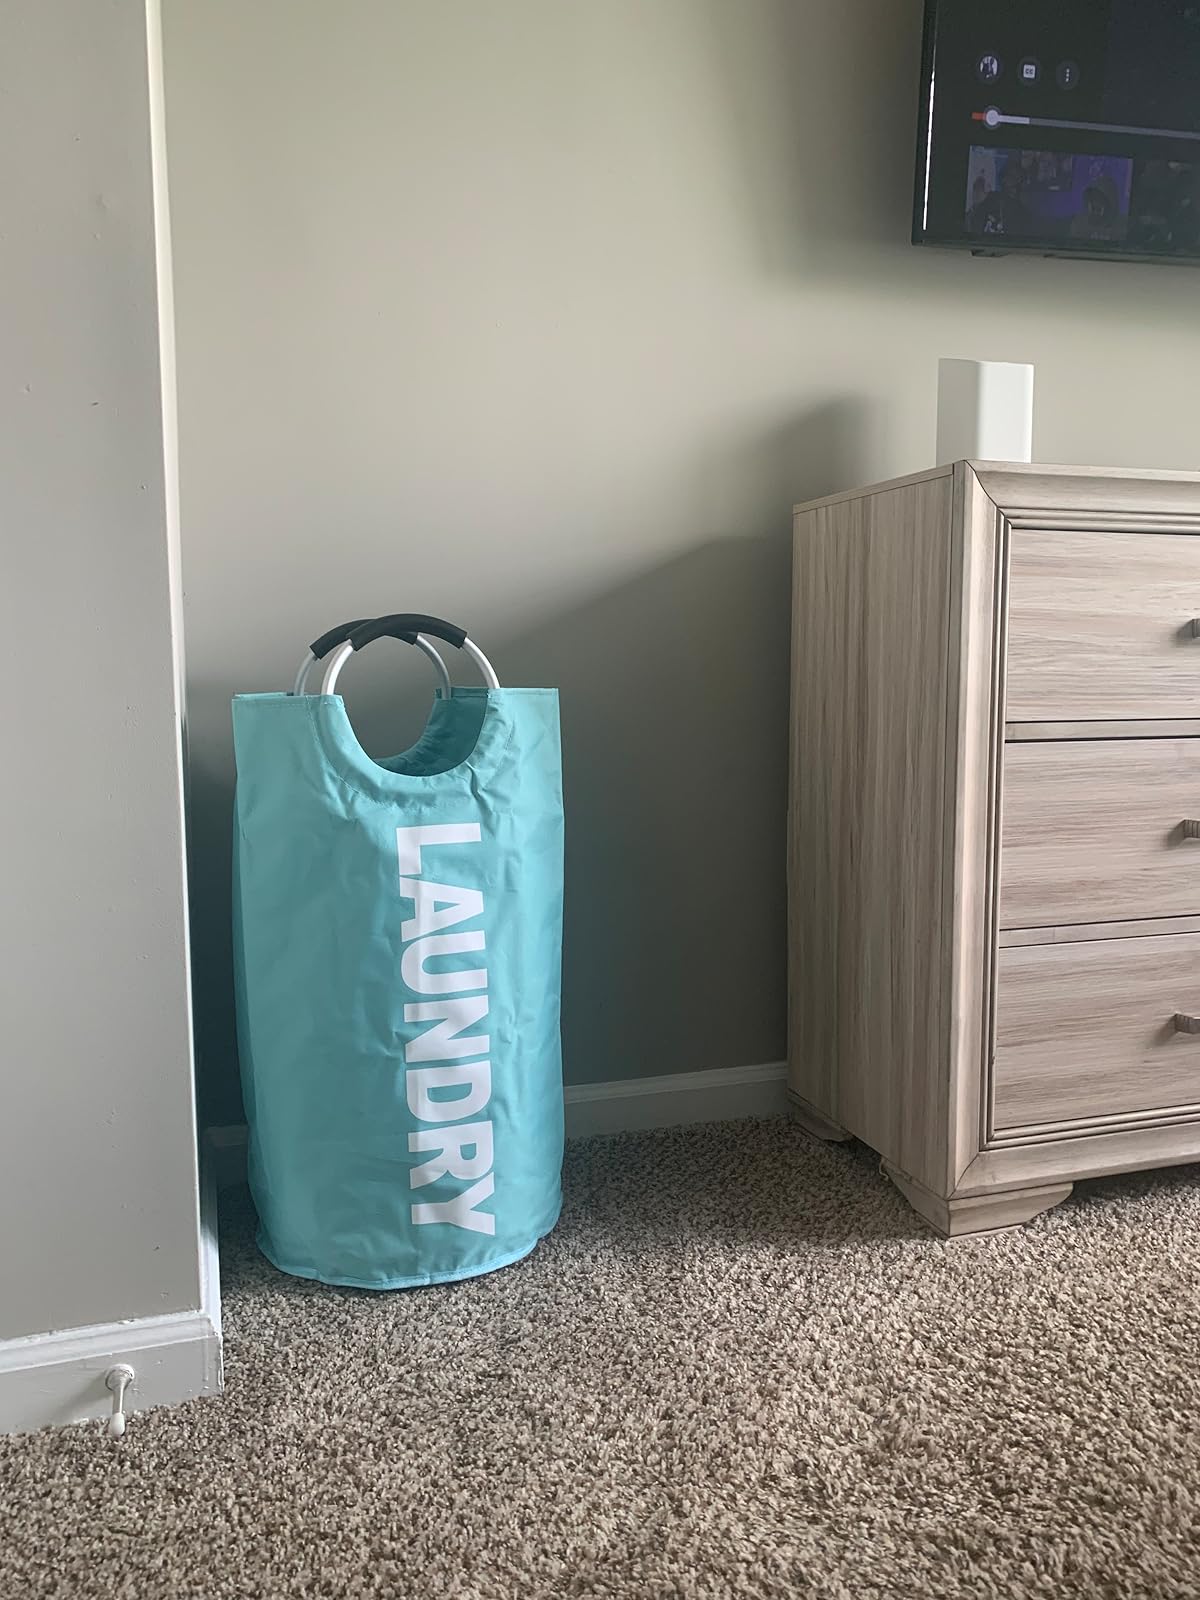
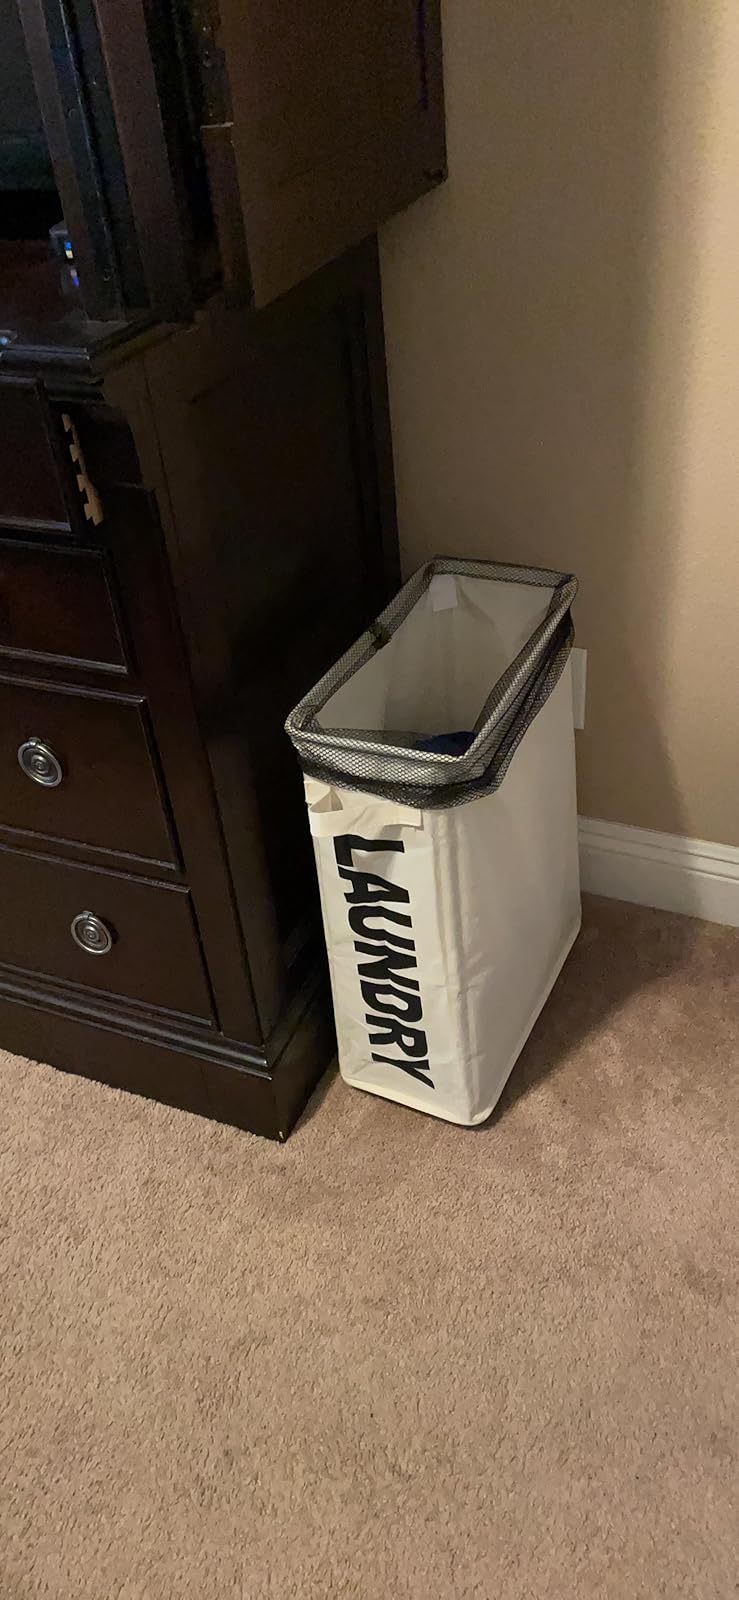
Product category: items_hamper
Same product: no